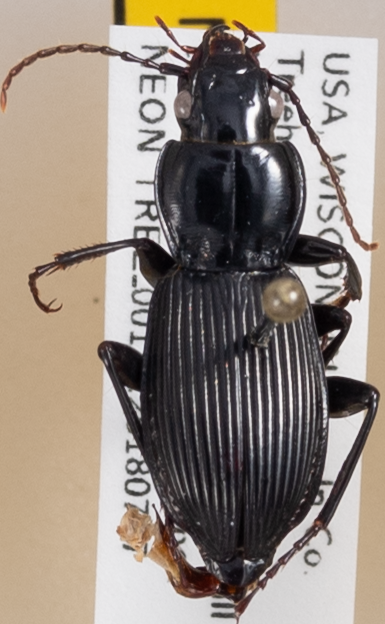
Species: Pterostichus coracinus
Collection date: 2018-07-17
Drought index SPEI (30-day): -0.654
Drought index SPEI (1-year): -0.272
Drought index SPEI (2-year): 1.45